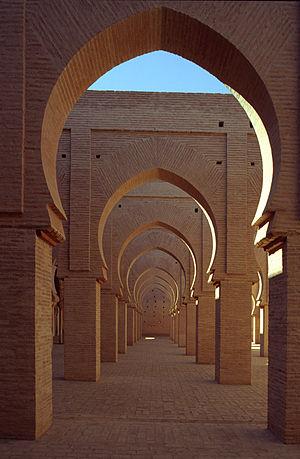
L'art des Almoravides et des Almohades regroupe la production artistique en Espagne et au Maghreb respectivement entre 1056 et 1147 et entre 1130 et 1269.
Cette liste recense les sites du Maroc inscrits au patrimoine mondial de l'humanité, après acceptation par le Comité intergouvernemental du patrimoine mondial de l'UNESCO, ou sur la liste indicative fournie par le Maroc, en vue d'être éventuellement proposés pour inscription.
Tinmel, est une ancienne bourgade berbère du XIᵉ siècle située dans le Haut Atlas marocain, plus précisément dans la vallée de l'Oued N'Fiss, à 100 km au sud de Marrakech.